Saint Louis University

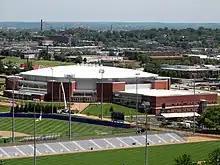
Chaifetz Arena, viewed from the air

The multi-purpose Chaifetz Arena, built in 2008, is a 10,600-seat stadium located on-campus. The arena also contains training facilities, locker rooms, and a practice facility that can house 1,000 spectators. It is on the eastern end of the north campus. The arena replaced Enterprise Center as the university's primary location for large events, notably commencement celebrations and varsity sports. The arena is named for alumnus Richard Chaifetz.